Jenny Silver

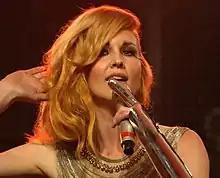
Jenny Silver (2010)

Jenny Silver started her career in the dance band Candela, which was signed to Bert Karlsson's label, Mariann Grammofon, from 1991 to 1997. Candela made it big in 1994 with a string of hit songs that also reached the Svensktoppen charts. Then known as Jenny Öhlund, she was named the "Queen of Dance Bands" and was named by the media as "the next Lotta Engberg".